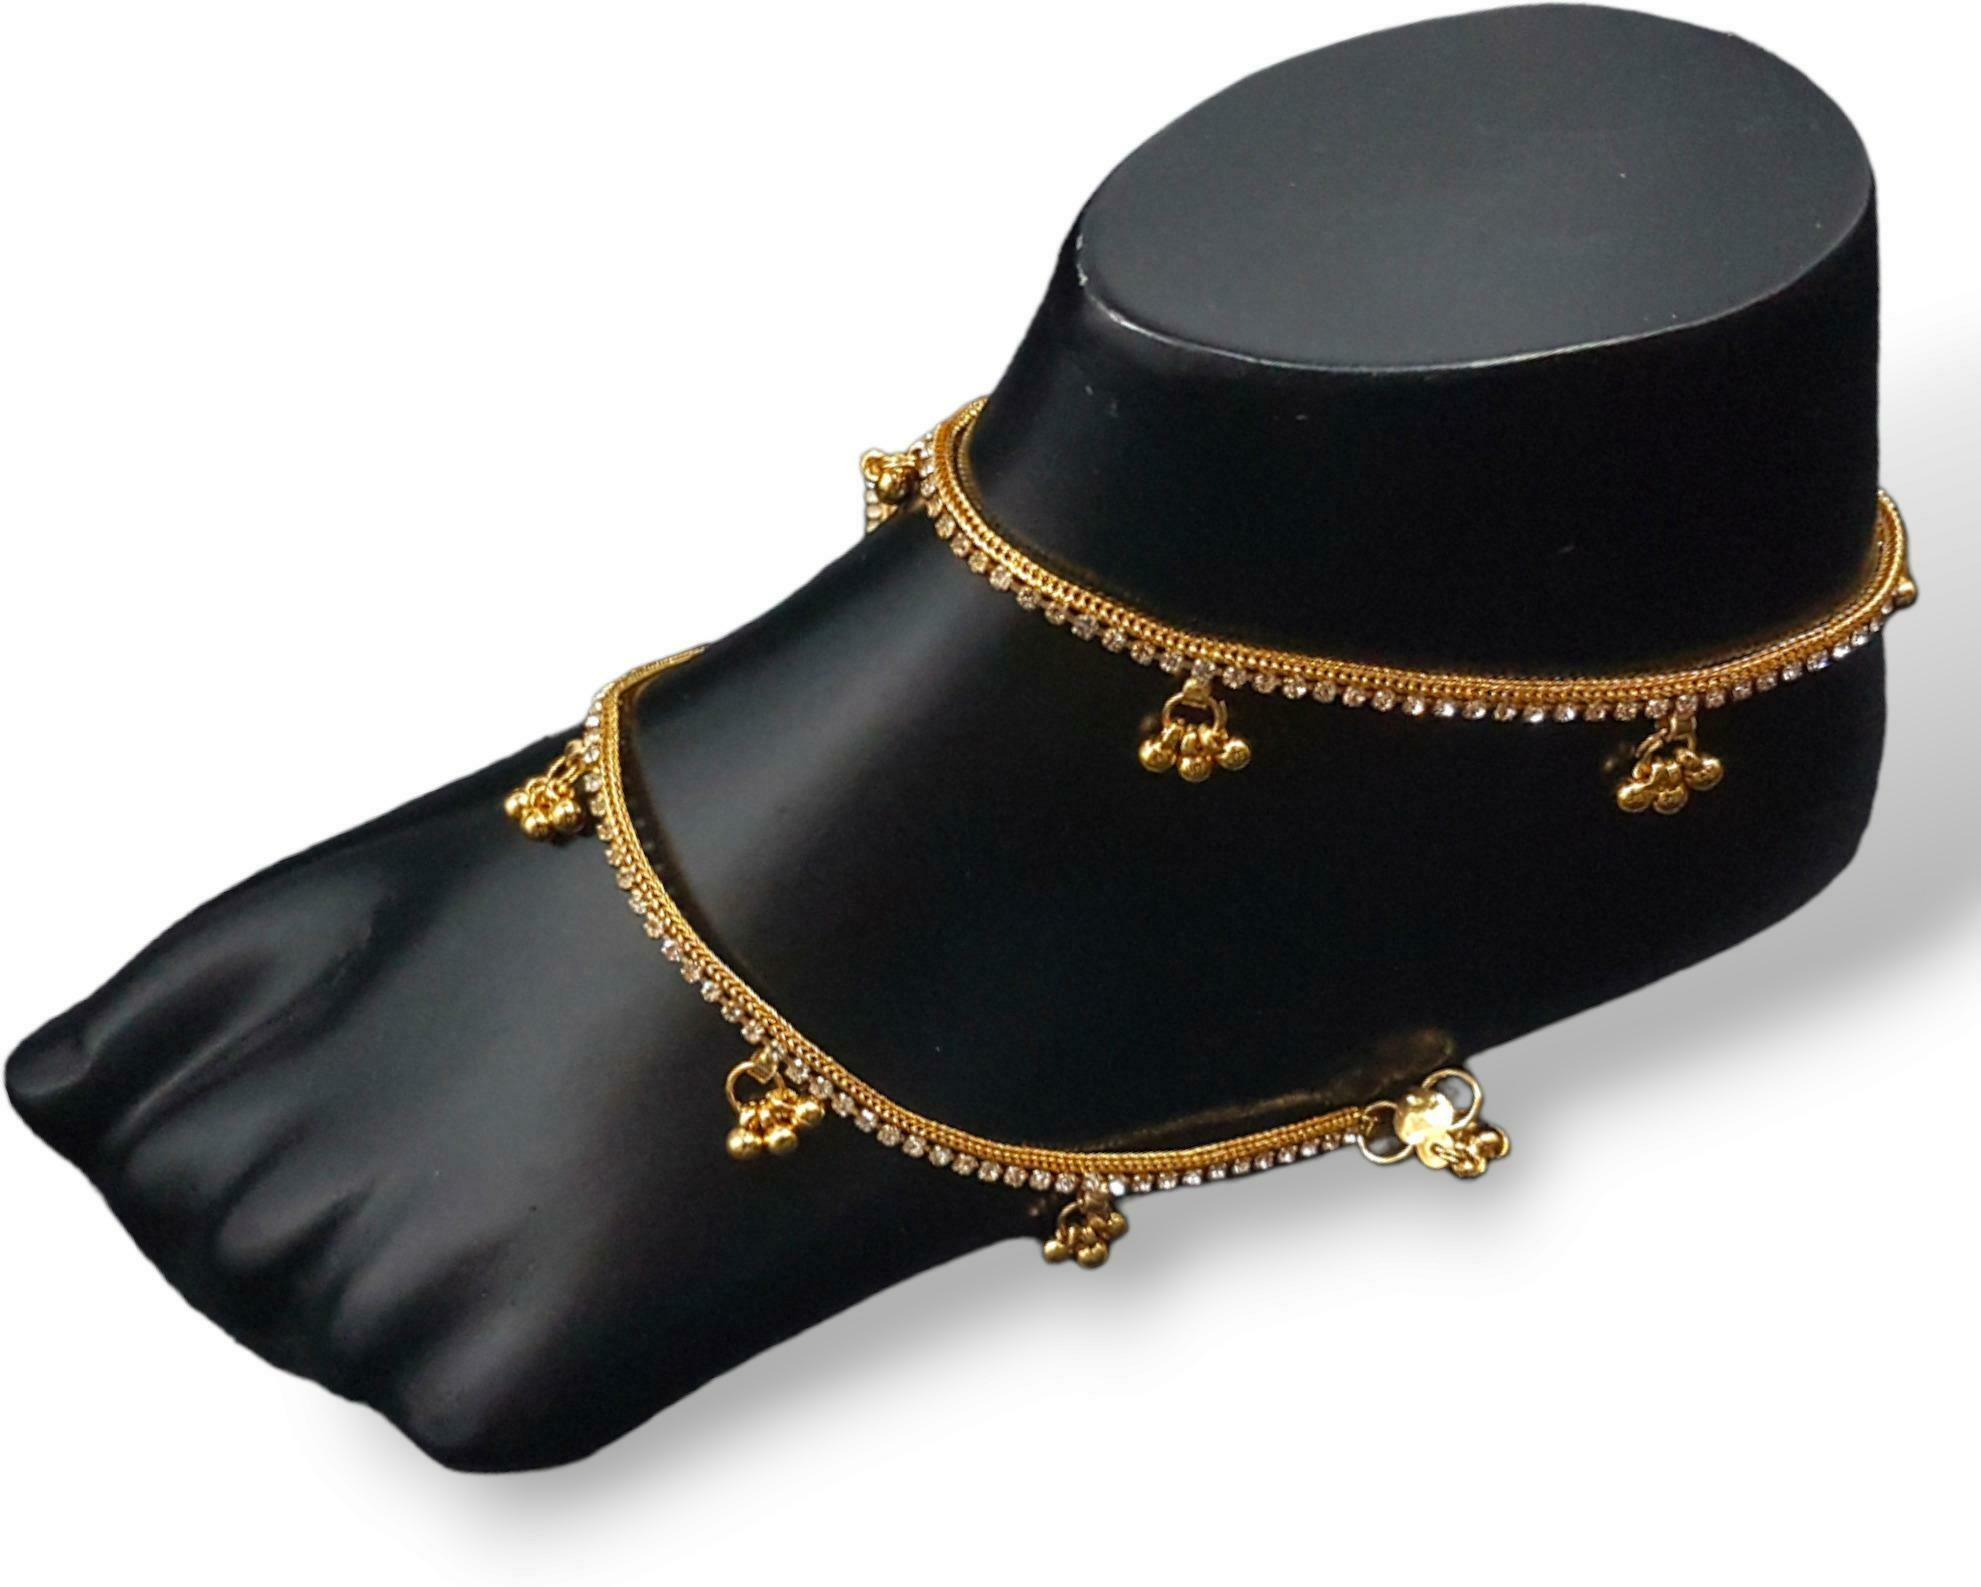
BR Ornaments Twinkling Chunky Women Anklets & Toe Rings Alloy Anklet (Pack of 2)
Type: Anklet
Brand: BR Ornaments
Price: Rs. 230
 This silver anklet looks good with all indian outfitsor traditional outfits suitable girls and women of all ages. grab this pair of anklets, you will feel stylish ankle and shining silver anklet will make beautiful, you must buy the sns traders anklets you will never go wrong with the latest design, fancy anklets in silver jewellery.